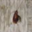
Label: cockroach